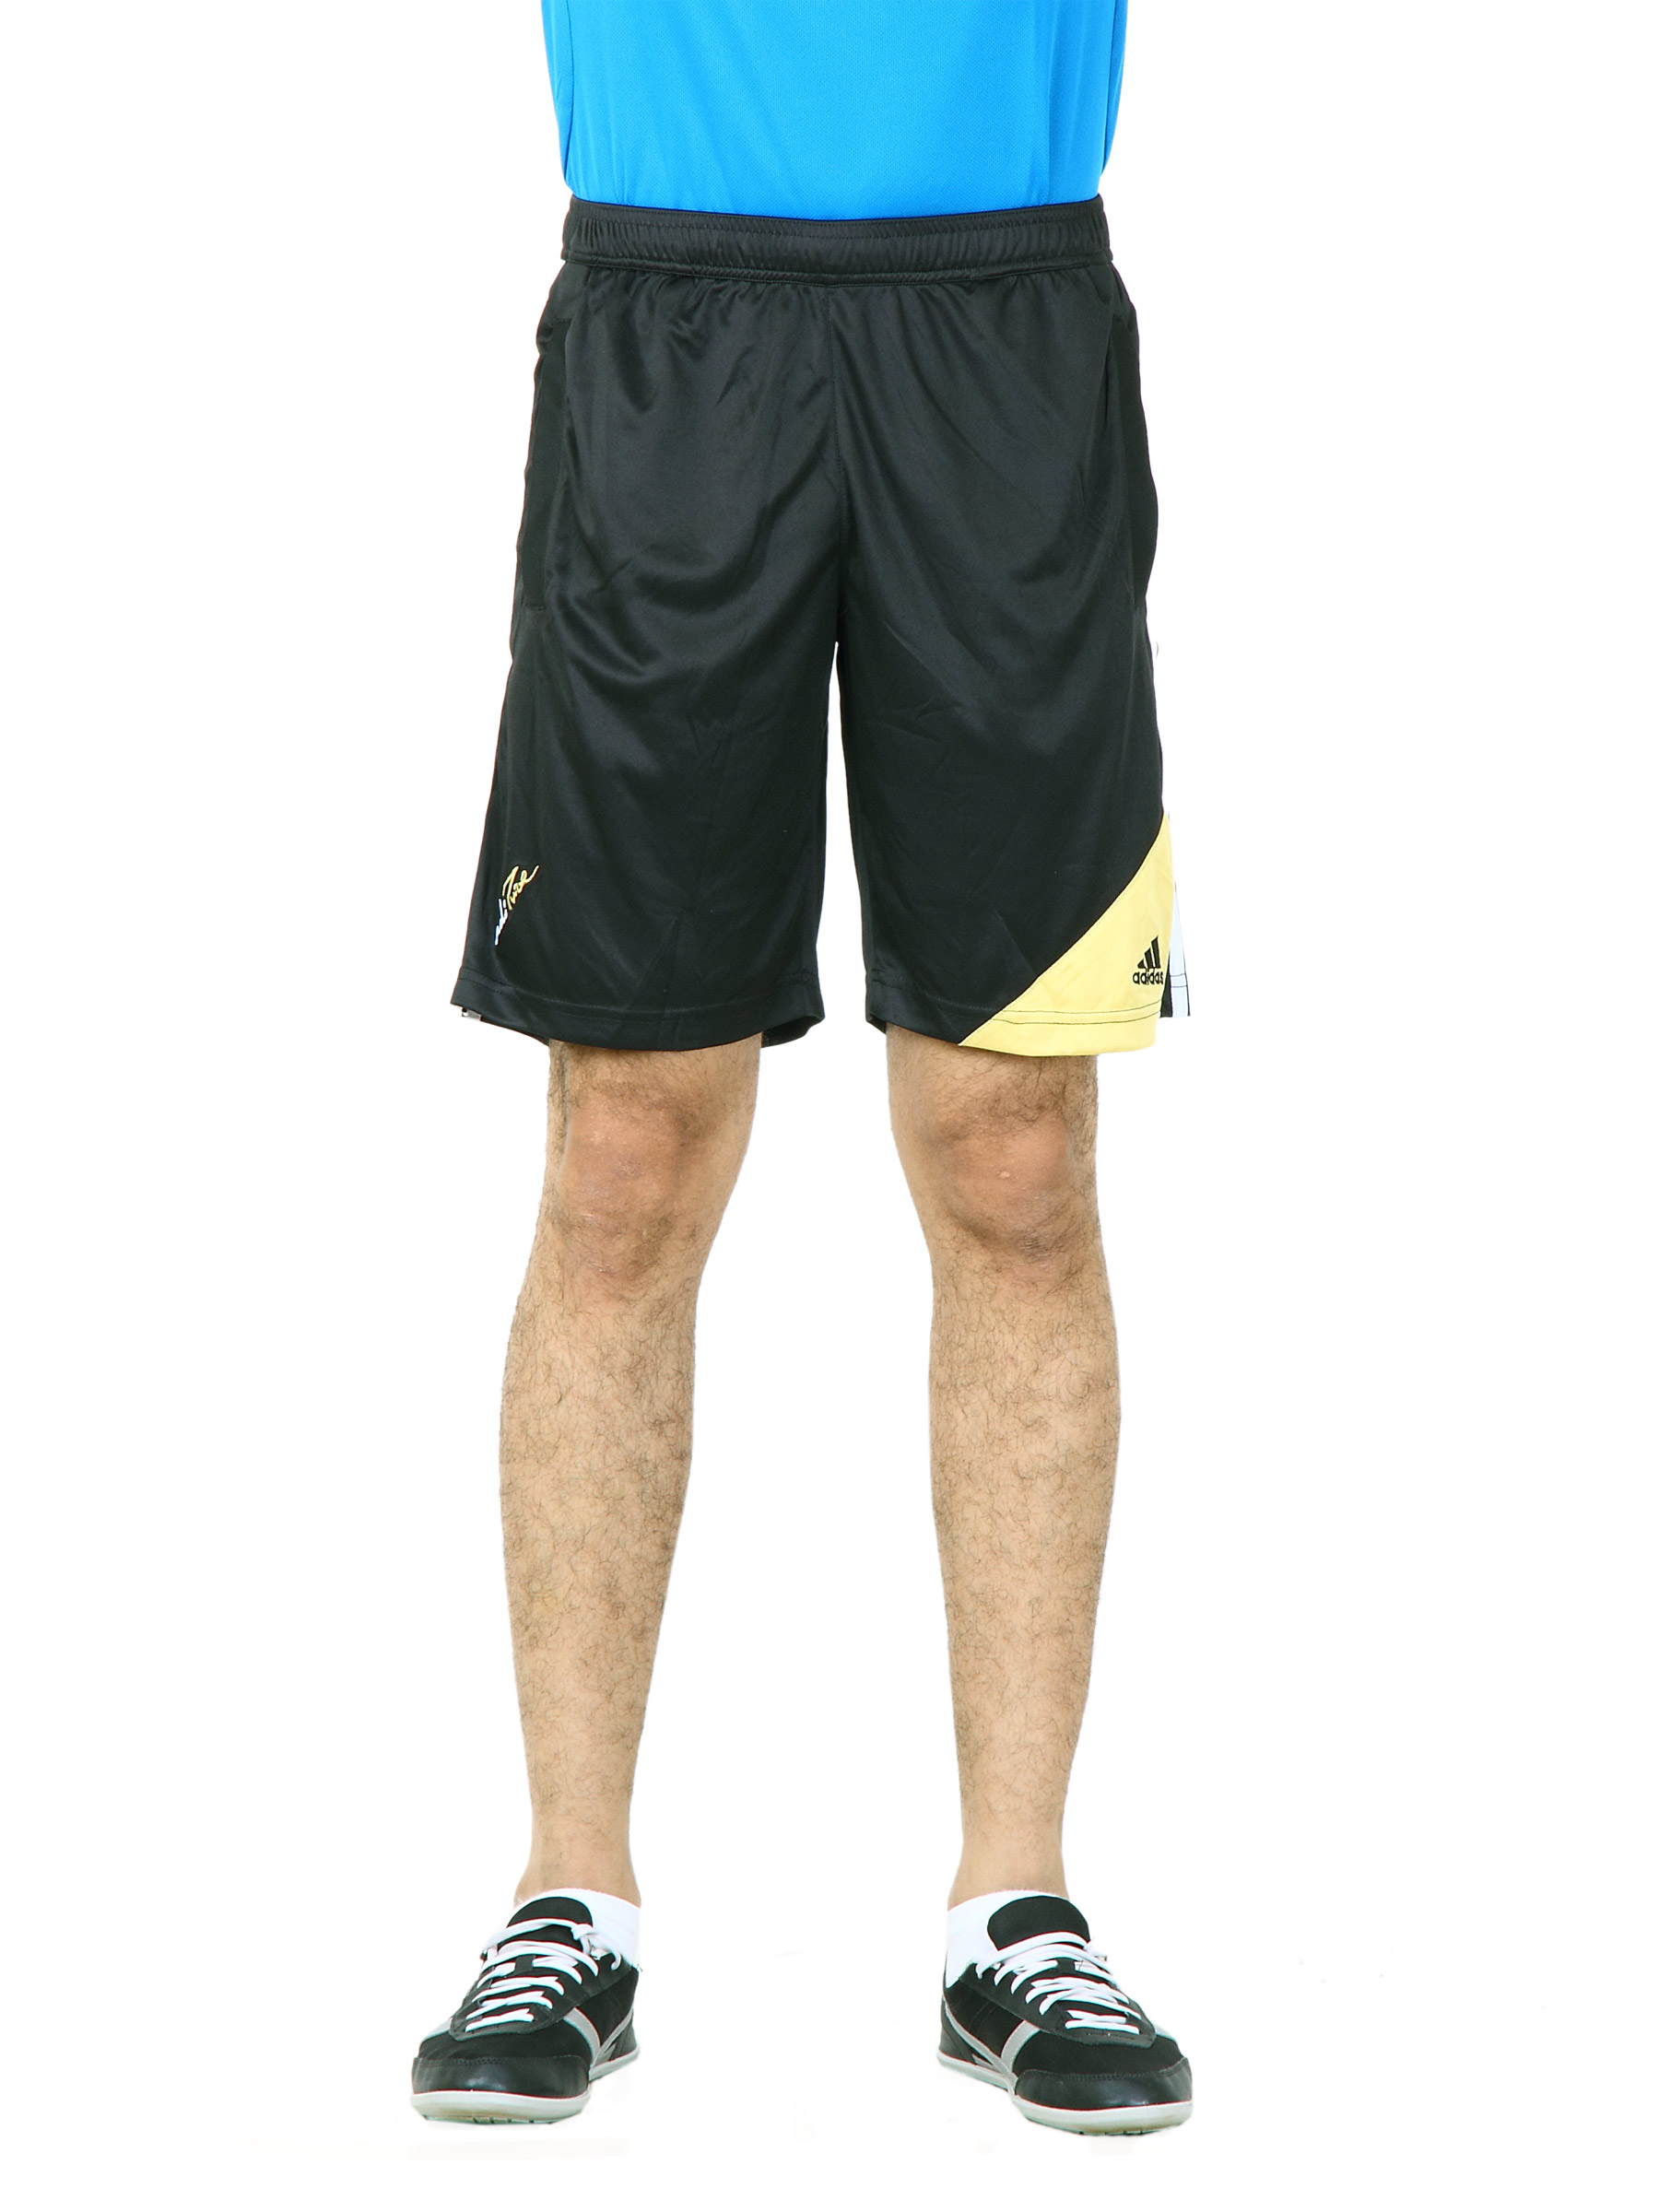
ADIDAS Men Addi Black Shorts
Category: Apparel / Bottomwear / Shorts
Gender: Men
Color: Black
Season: Fall 2011
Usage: Casual